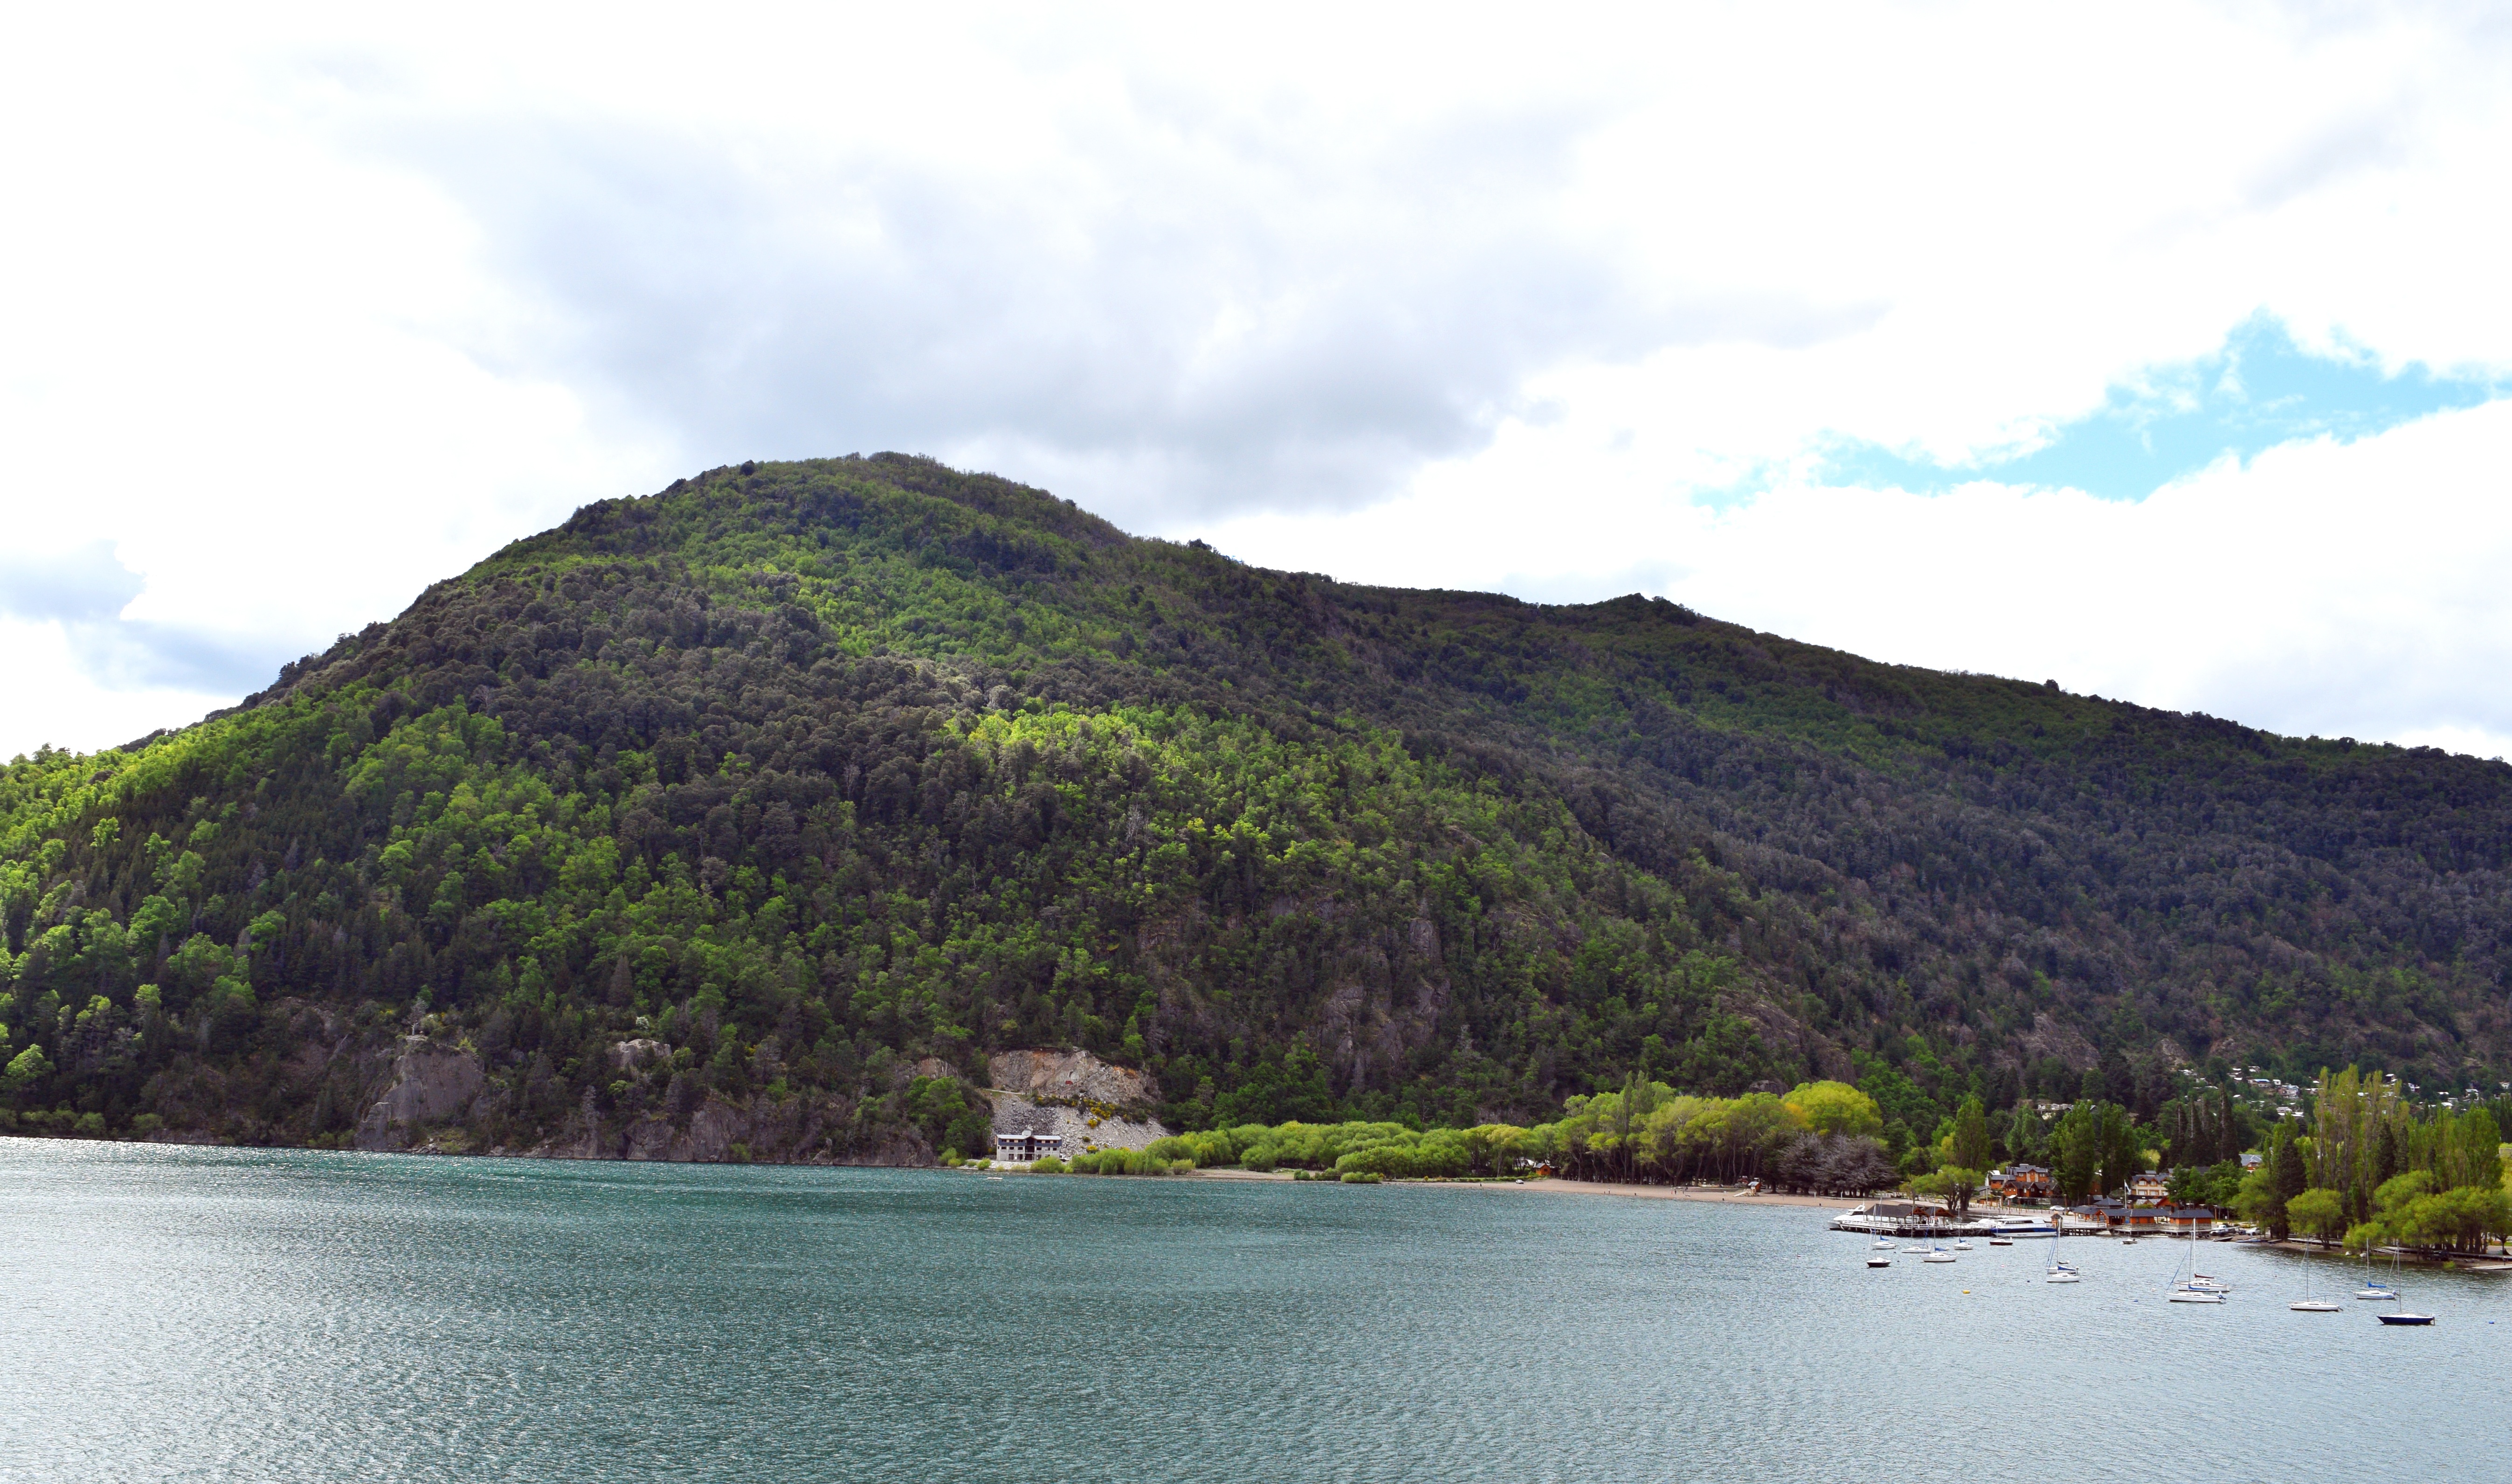
beach, sea, coast, mountain, shore, lake, cliff, cove, inlet, bay, island, fjord, reservoir, highland, terrain, body of water, loch, landform, geographical feature